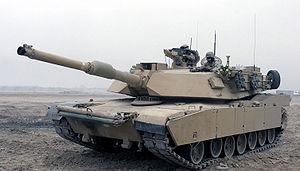
Le char M1 Abrams est char de combat américain de deuxième génération, numéroté M1.